Political hip-hop

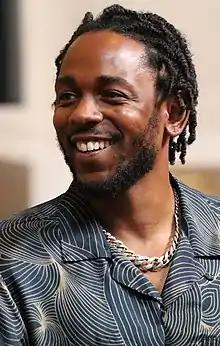
Conscious rapper Kendrick Lamar

Conscious hip-hop (also known as socially conscious hip-hop or conscious rap) is a subgenre of hip hop that challenges the dominant cultural, social, political, sociopolitical, philosophical, and economic consensus, and/or comments on or focuses on social issues and conflicts. Conscious hip hop is not necessarily overtly political, but the terms "conscious hip hop" and "political hip hop" are frequently used interchangeably, and conscious hip hop may often be implicitly political. Conscious hip hop began to gain traction in the 1980s, along with hip hop in general. The term "nation-conscious rap" has been used to more specifically describe conscious hip hop music with certain strong political messages and themes, especially Black empowerment themes. Some themes of conscious hip hop include social conscience, Afrocentricity, religion, culture, the economy, depictions of the struggles of ordinary people, and aversion to or commentary on crime and violence. Conscious hip hop often seeks to raise awareness of social issues, sometimes leaving the listeners to form their own opinions rather than advocating for certain ideas and demanding actions like political hip hop. Conscious hip hop artists often use their music to express their views on a wide range of topics, including politics, race, poverty, and the environment.